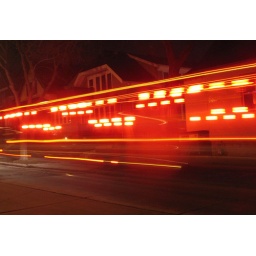
An ambulance driving past me while I was walking home at 1 in the morning from my friend's house.